Reichstag fire

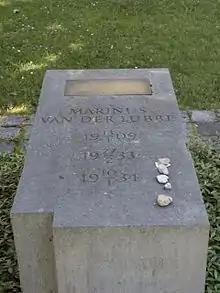
Memorial at the Südfriedhof in Leipzig

Attitudes as to whether Van der Lubbe acted alone or was used as a pawn or scapegoat in a Nazi conspiracy have swung back and forth over the years.